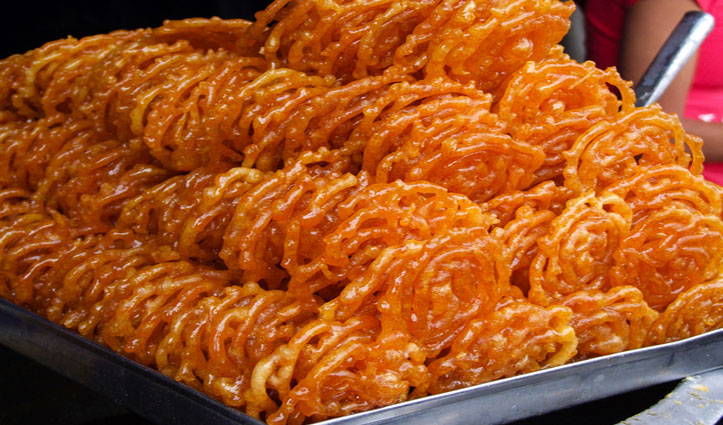
Dish: jalebi